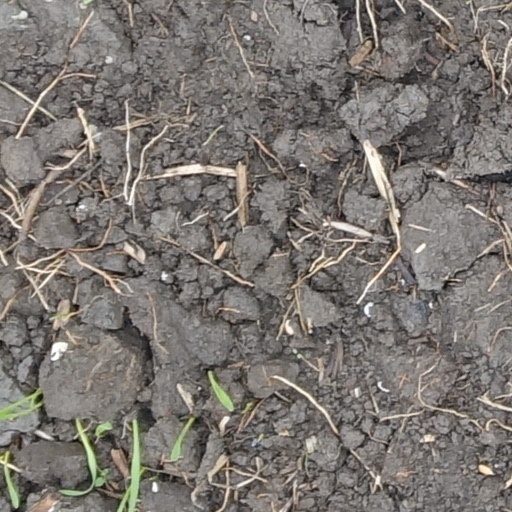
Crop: wheat